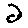
Label: 2